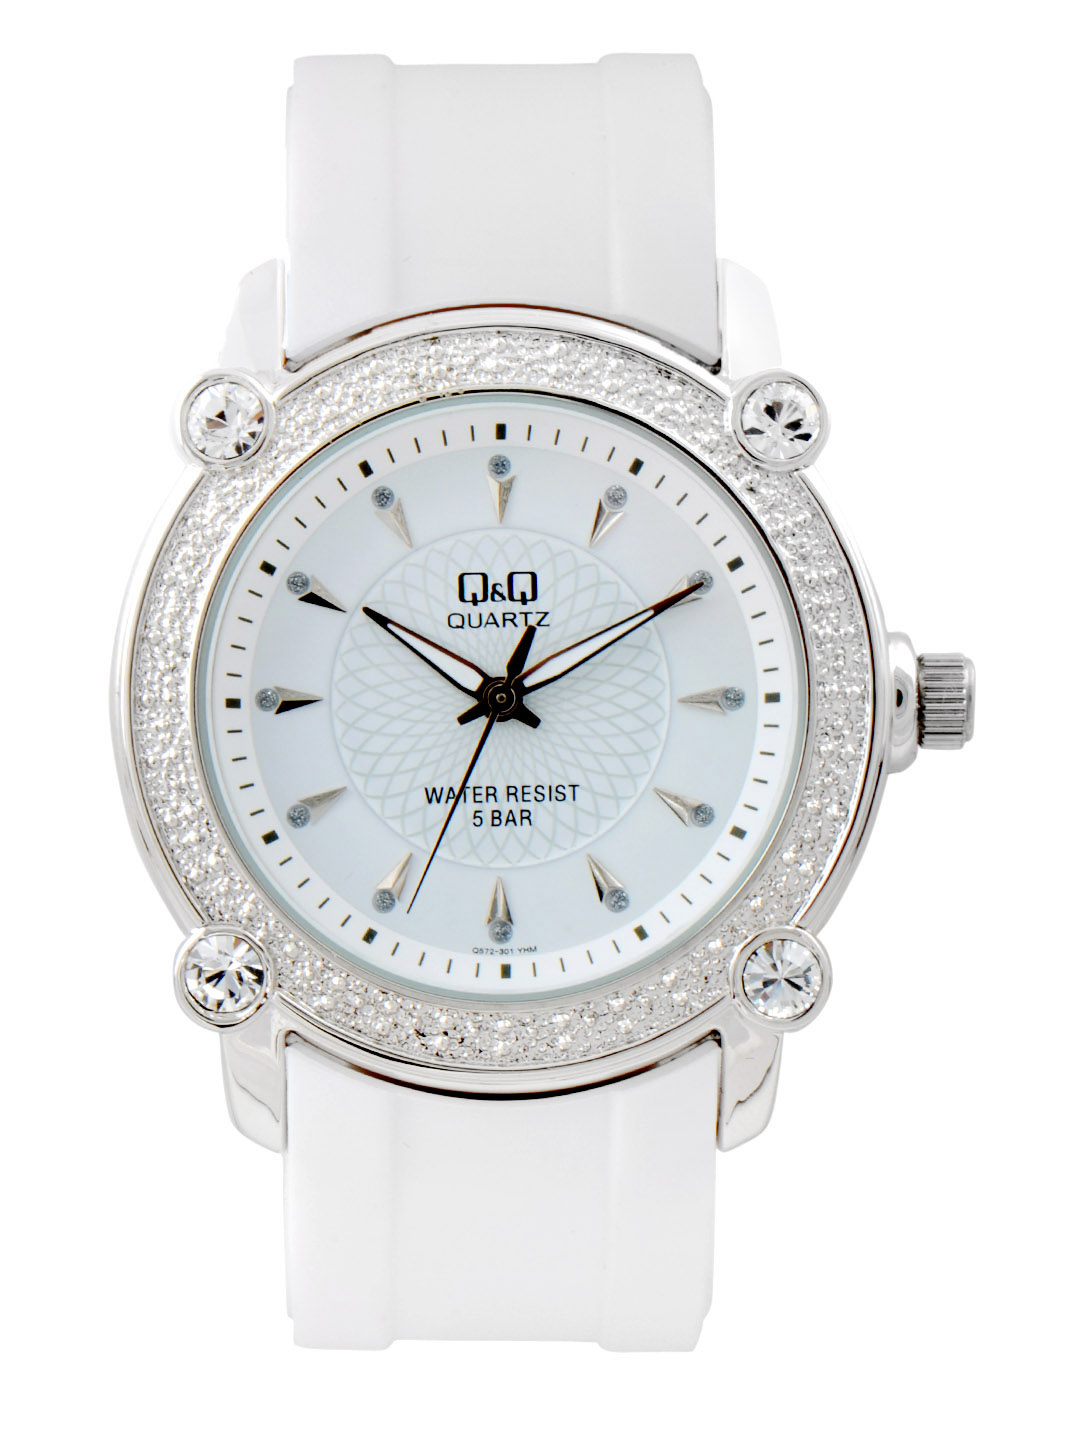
Q&Q Women White Dial Watch
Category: Accessories / Watches / Watches
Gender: Women
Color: White
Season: Winter 2016
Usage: Casual